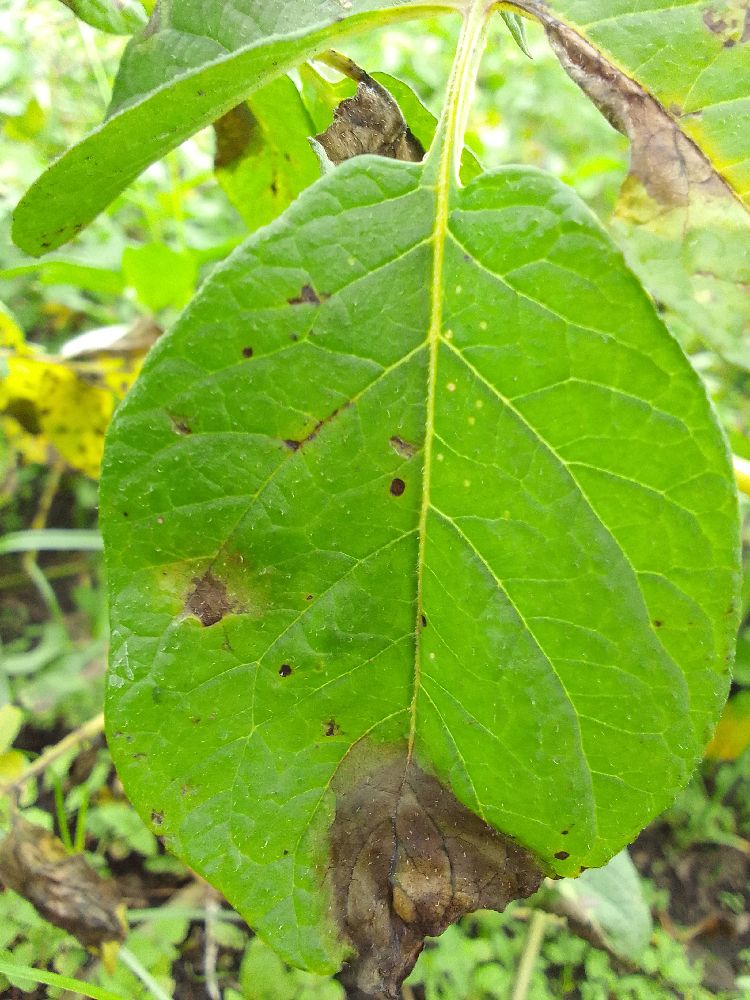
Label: Late blight